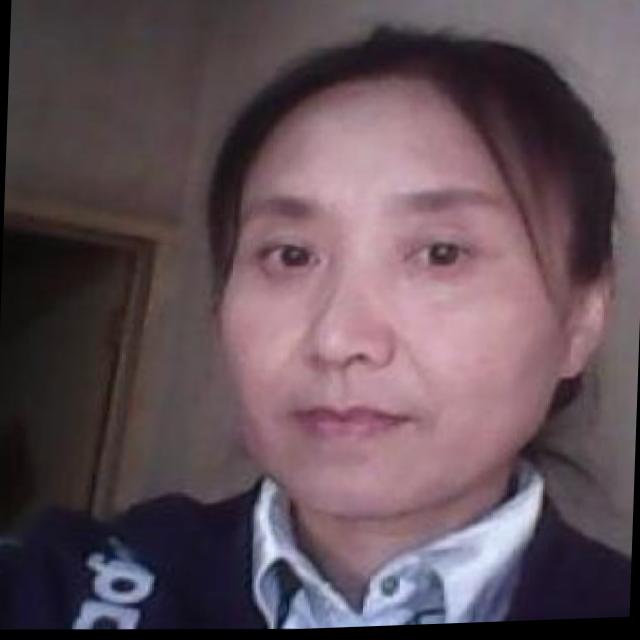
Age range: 45-64